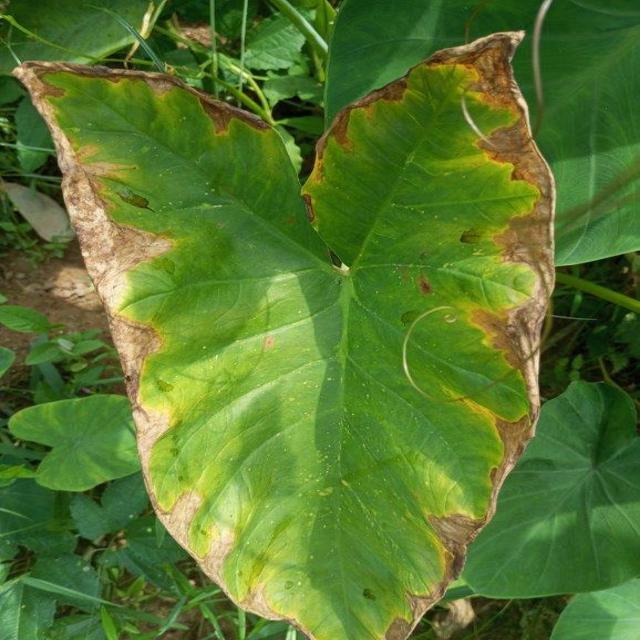
Label: Mid_Blight